Gerrit Rietveld College

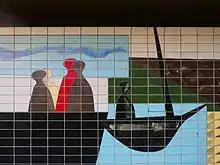
Decoration in the old building by Dick Elffers.

The old building that the school left in the end of 2014 has been built in 1964–1965 to a design of the architect Kees Elffers.